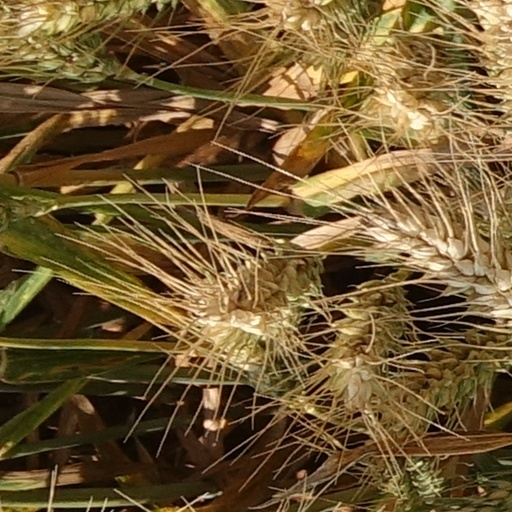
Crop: wheat